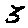
Label: 3